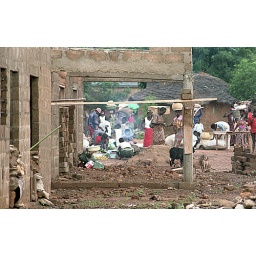
Partially completed building near the market in NiamtougouSpring, 1985Togo, West Africa